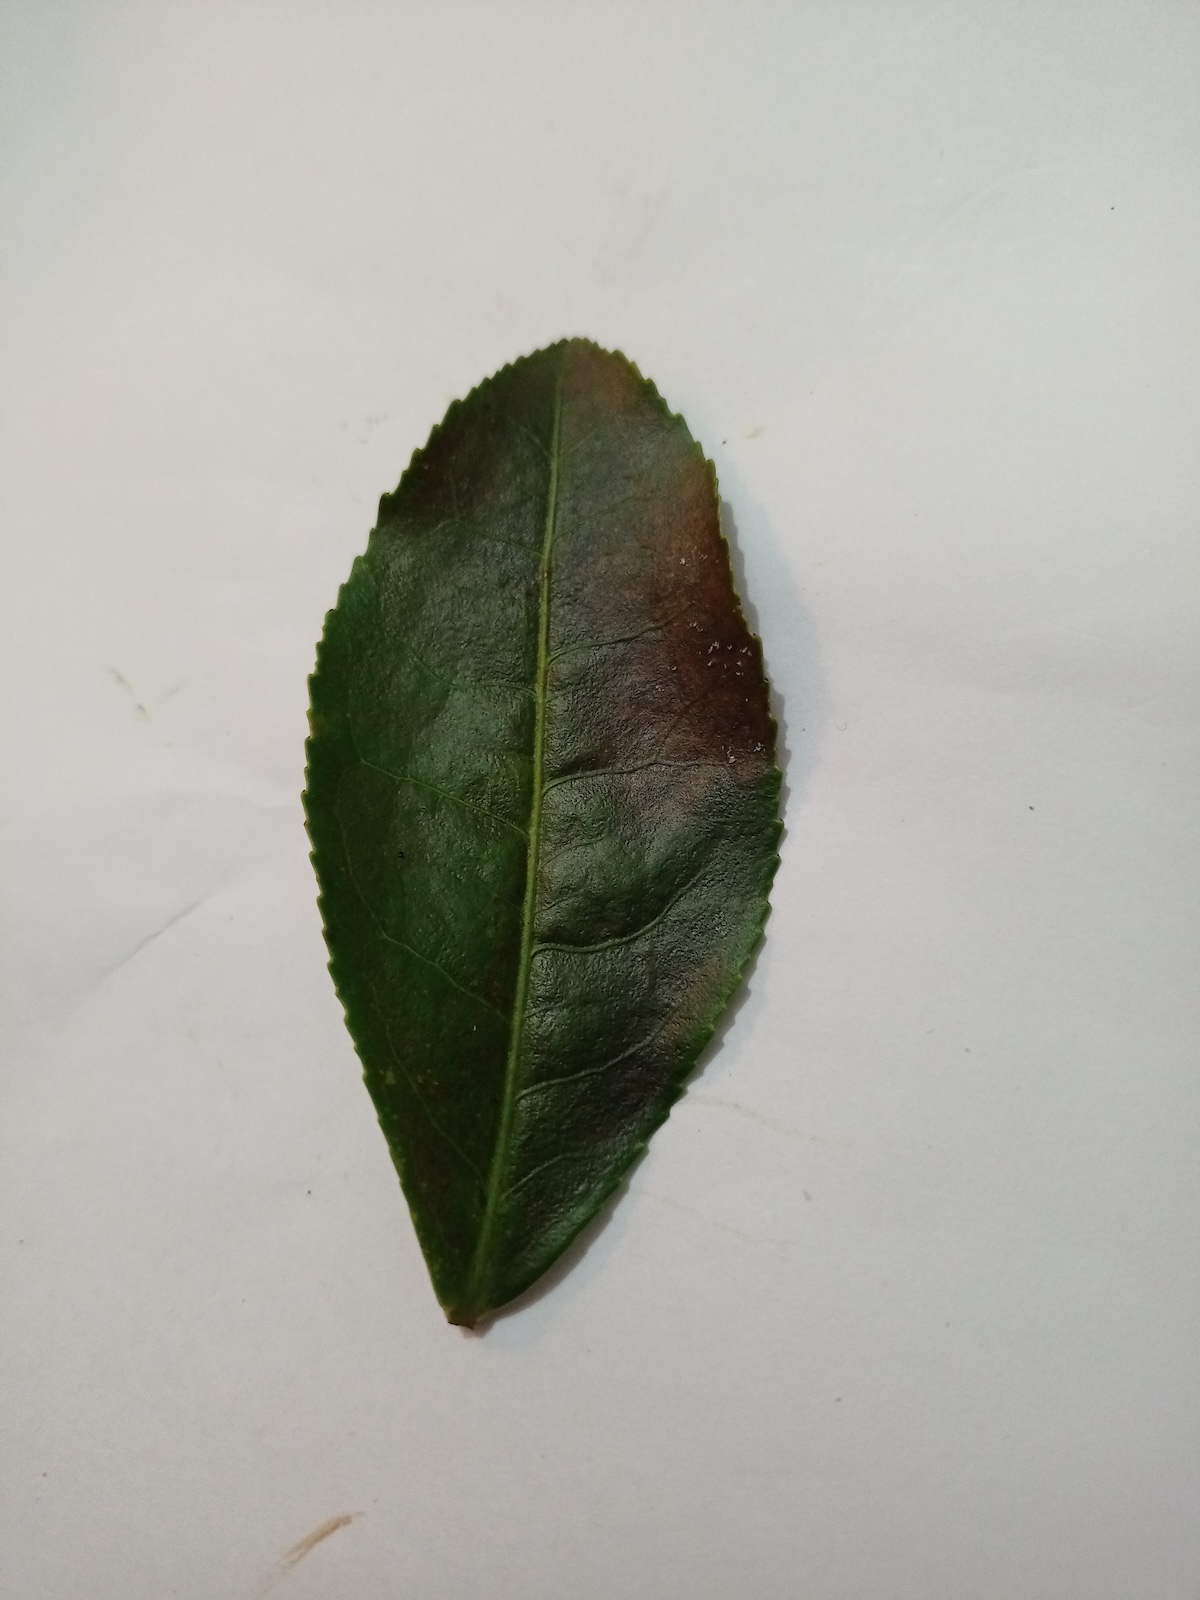
Label: Red spider